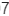
Number: 7